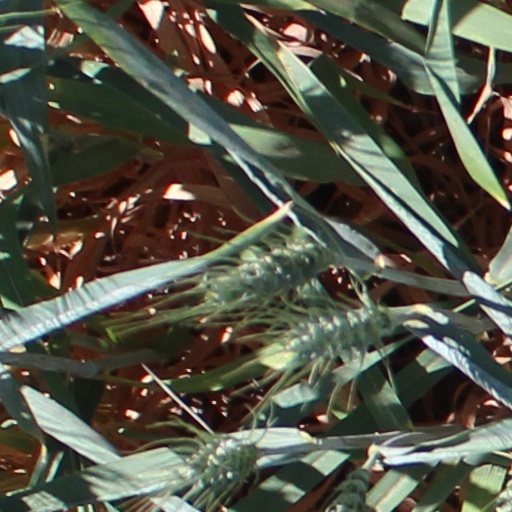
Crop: wheat